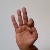
The image shows a hand gesture representing the letter 'F' in Indian Sign Language.